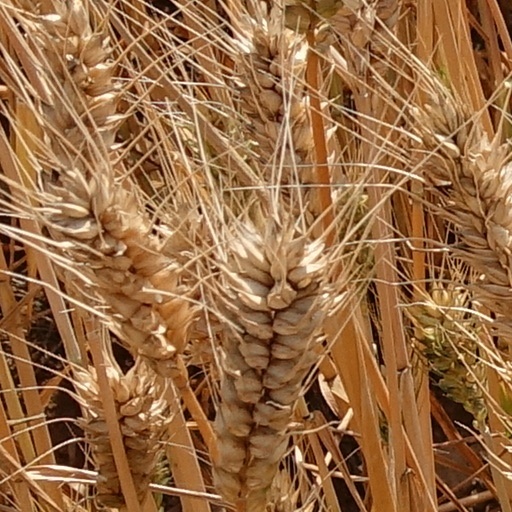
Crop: wheat